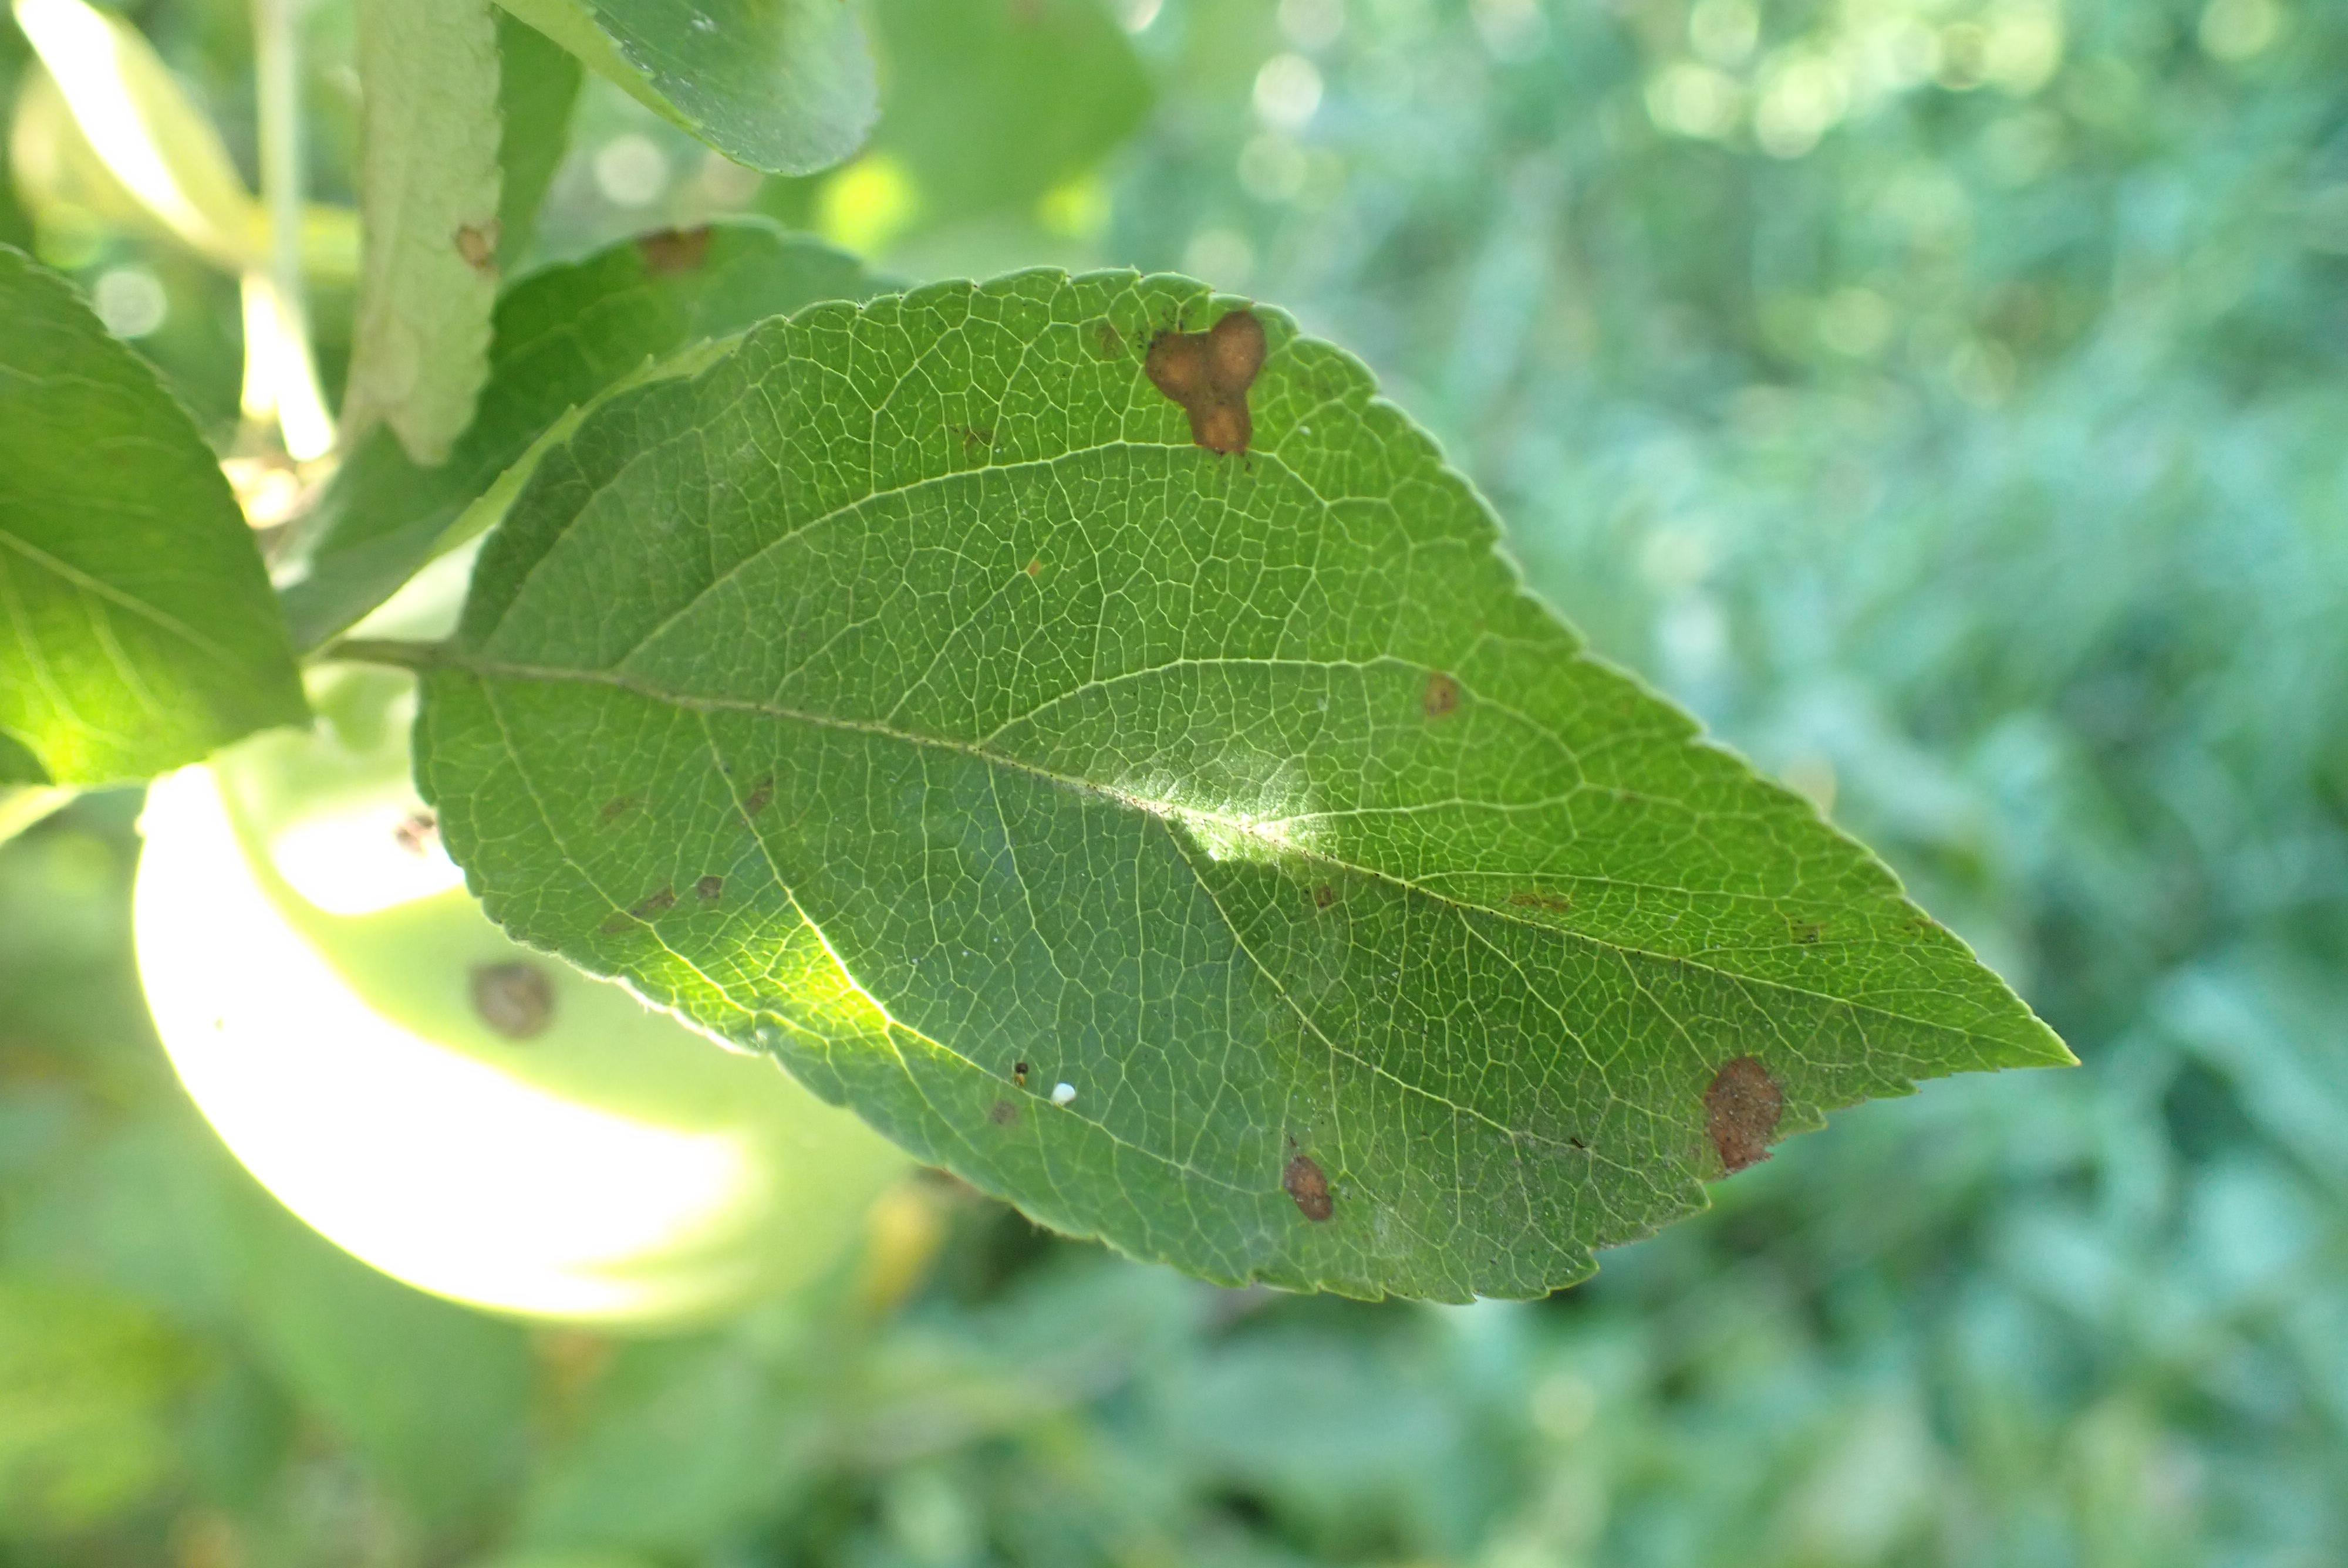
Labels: complex